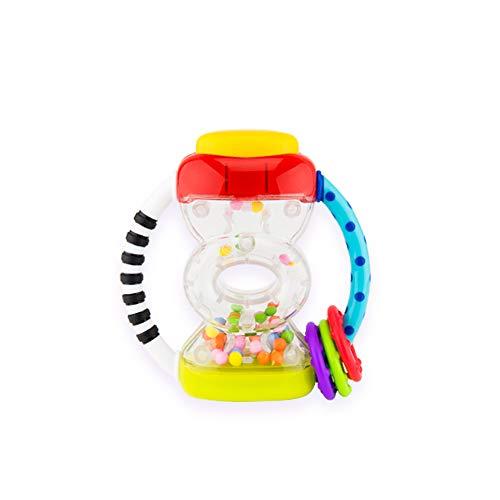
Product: Baby's First Rattles Developmental Giftset for Newborns + | Includes Wrist Rattles, Hourglass Rattle, 9 pc Ring O’ Links, and Grasp & Spin Rattle
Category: Toys & Games | Baby & Toddler Toys | Rattles & Plush Rings
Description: The Hourglass Rattle and Grasp and Spin Rattle are sure to capture baby's attention.
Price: $14.73